Ferrero Rocher

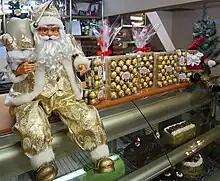
Ferrero Rochers in 24-pack boxes being sold during the Christmas season

Ferrero Rochers are associated with the holiday season during Christmas and New Year. As of 2015, 62% of Ferrero Rochers were sold within the last three months of the year.